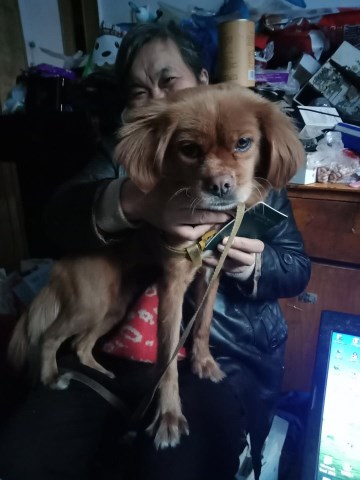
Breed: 5355-n000126-golden_retriever